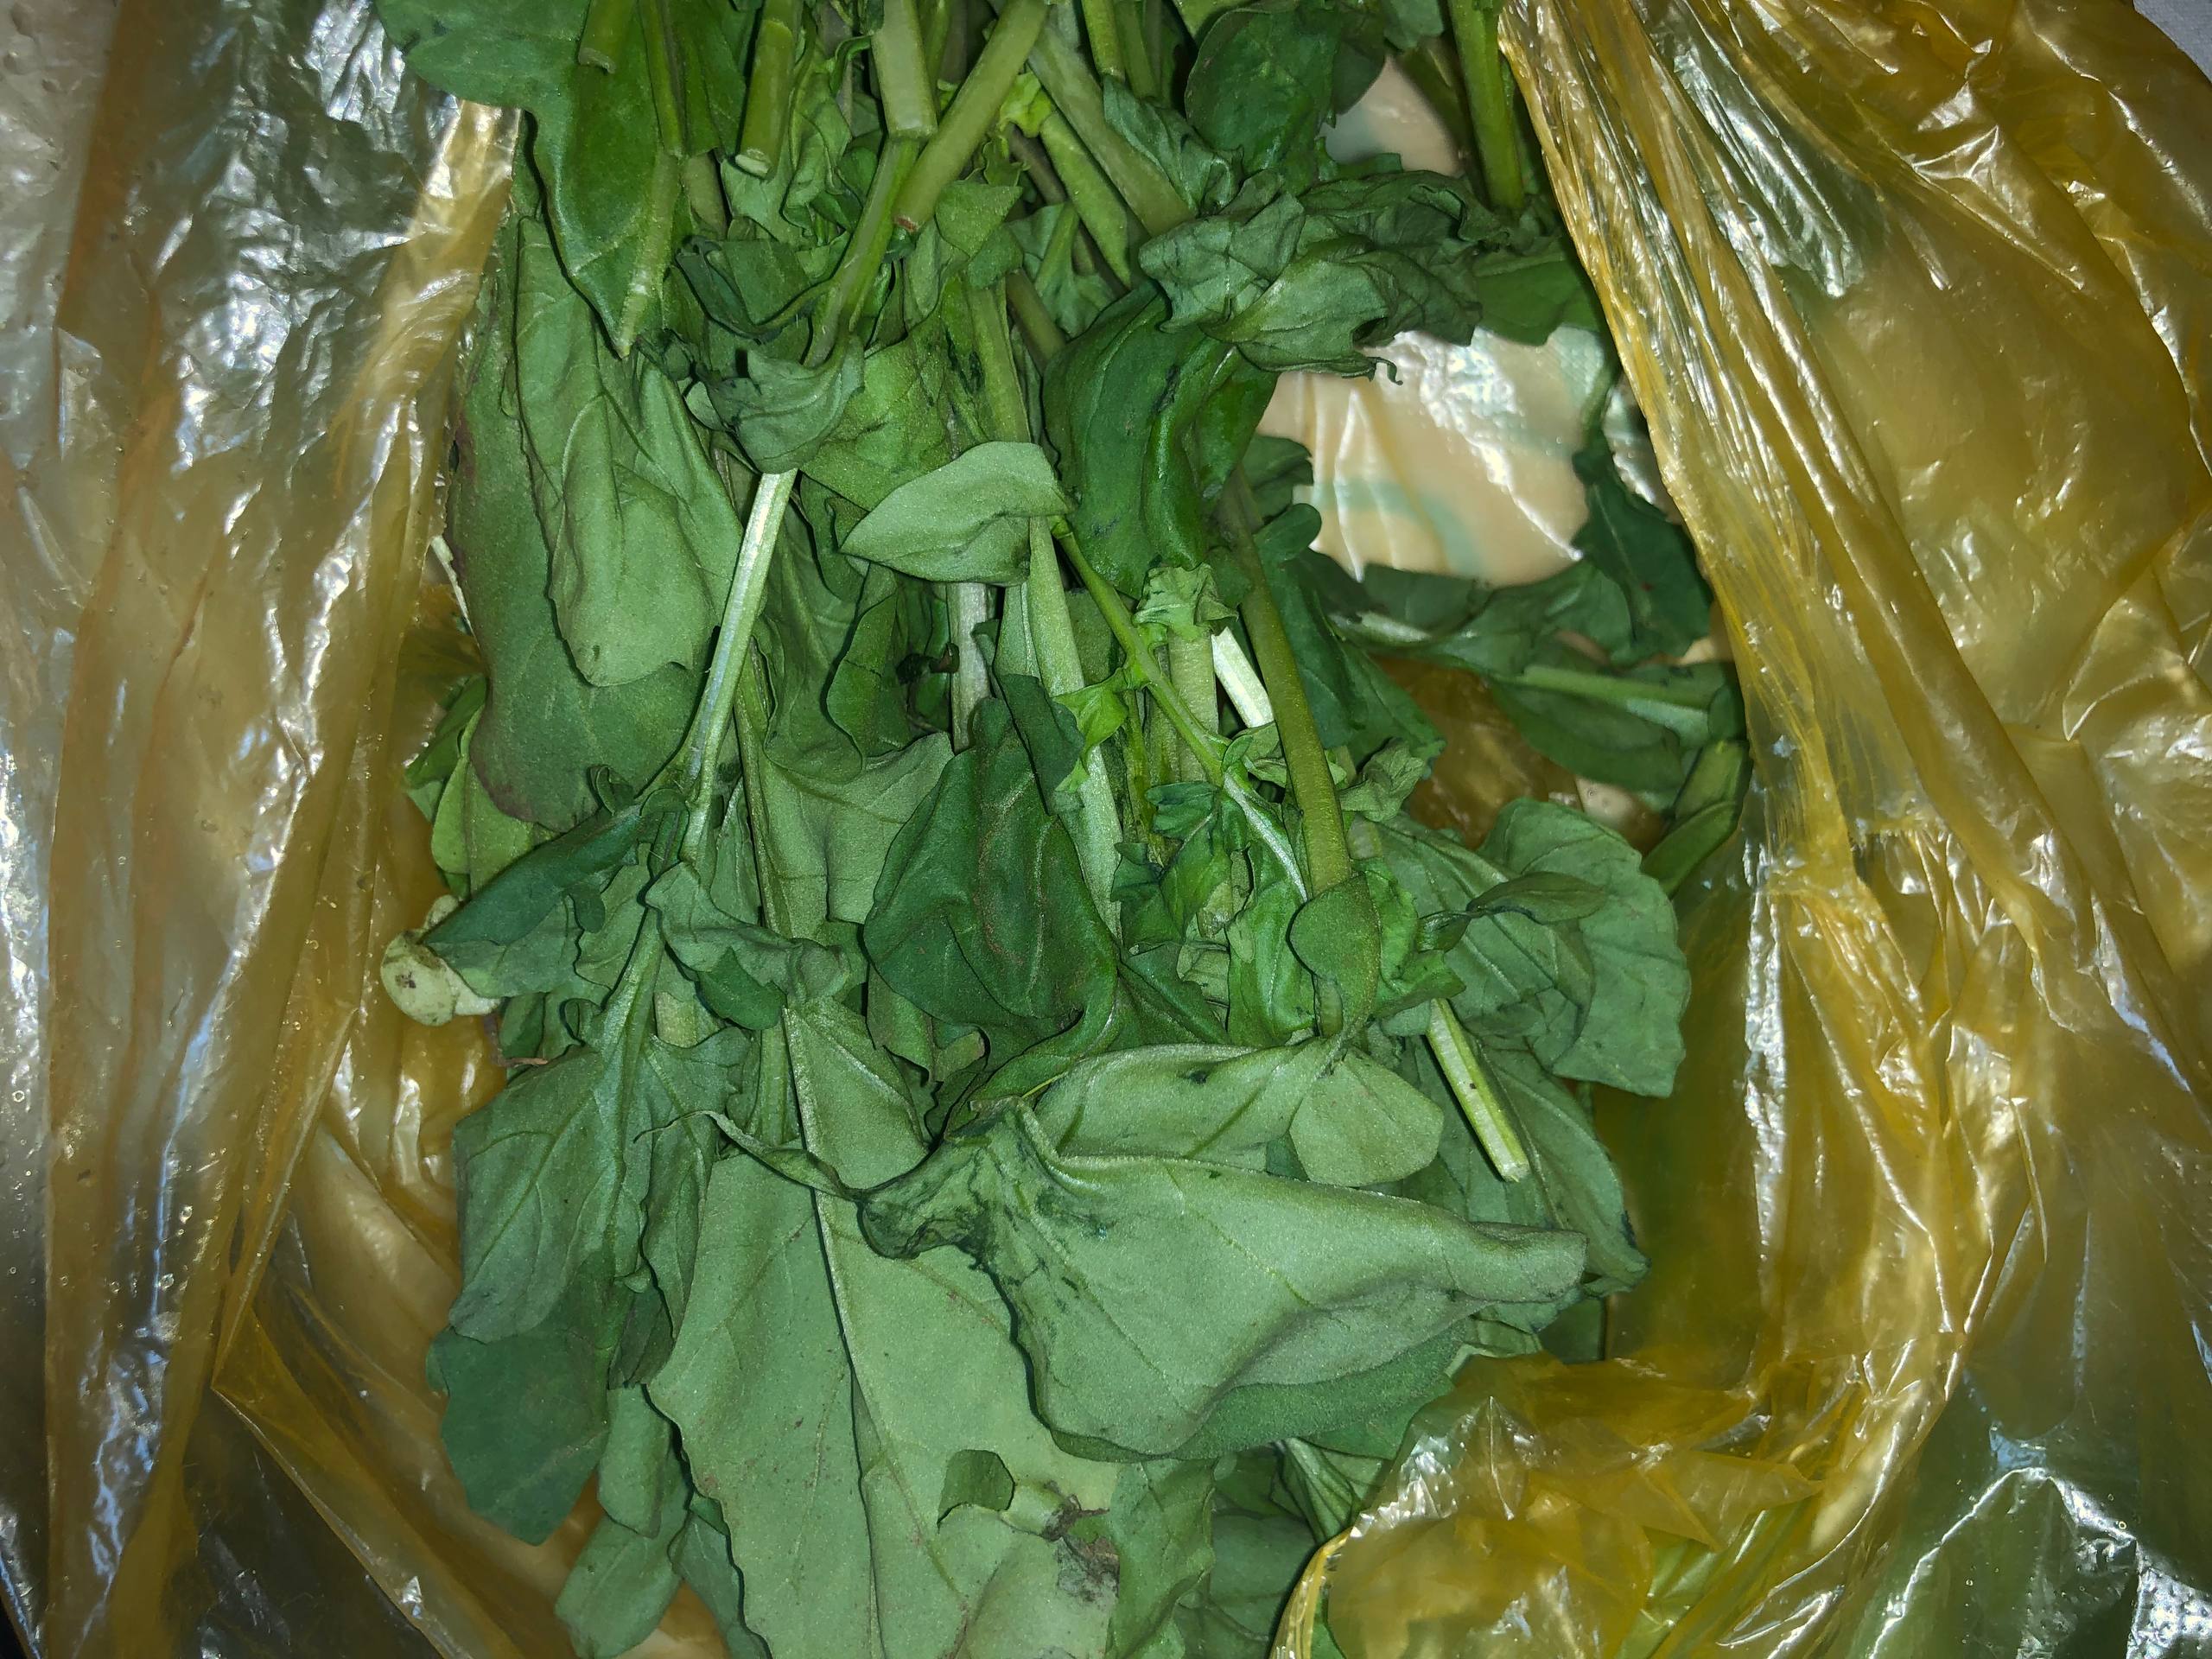
الوصف بالفصحى: كيس يحوي جرجير
الوصف بالعامية السودانية: كيس حق جرجير
التصنيف: Food & Drinks